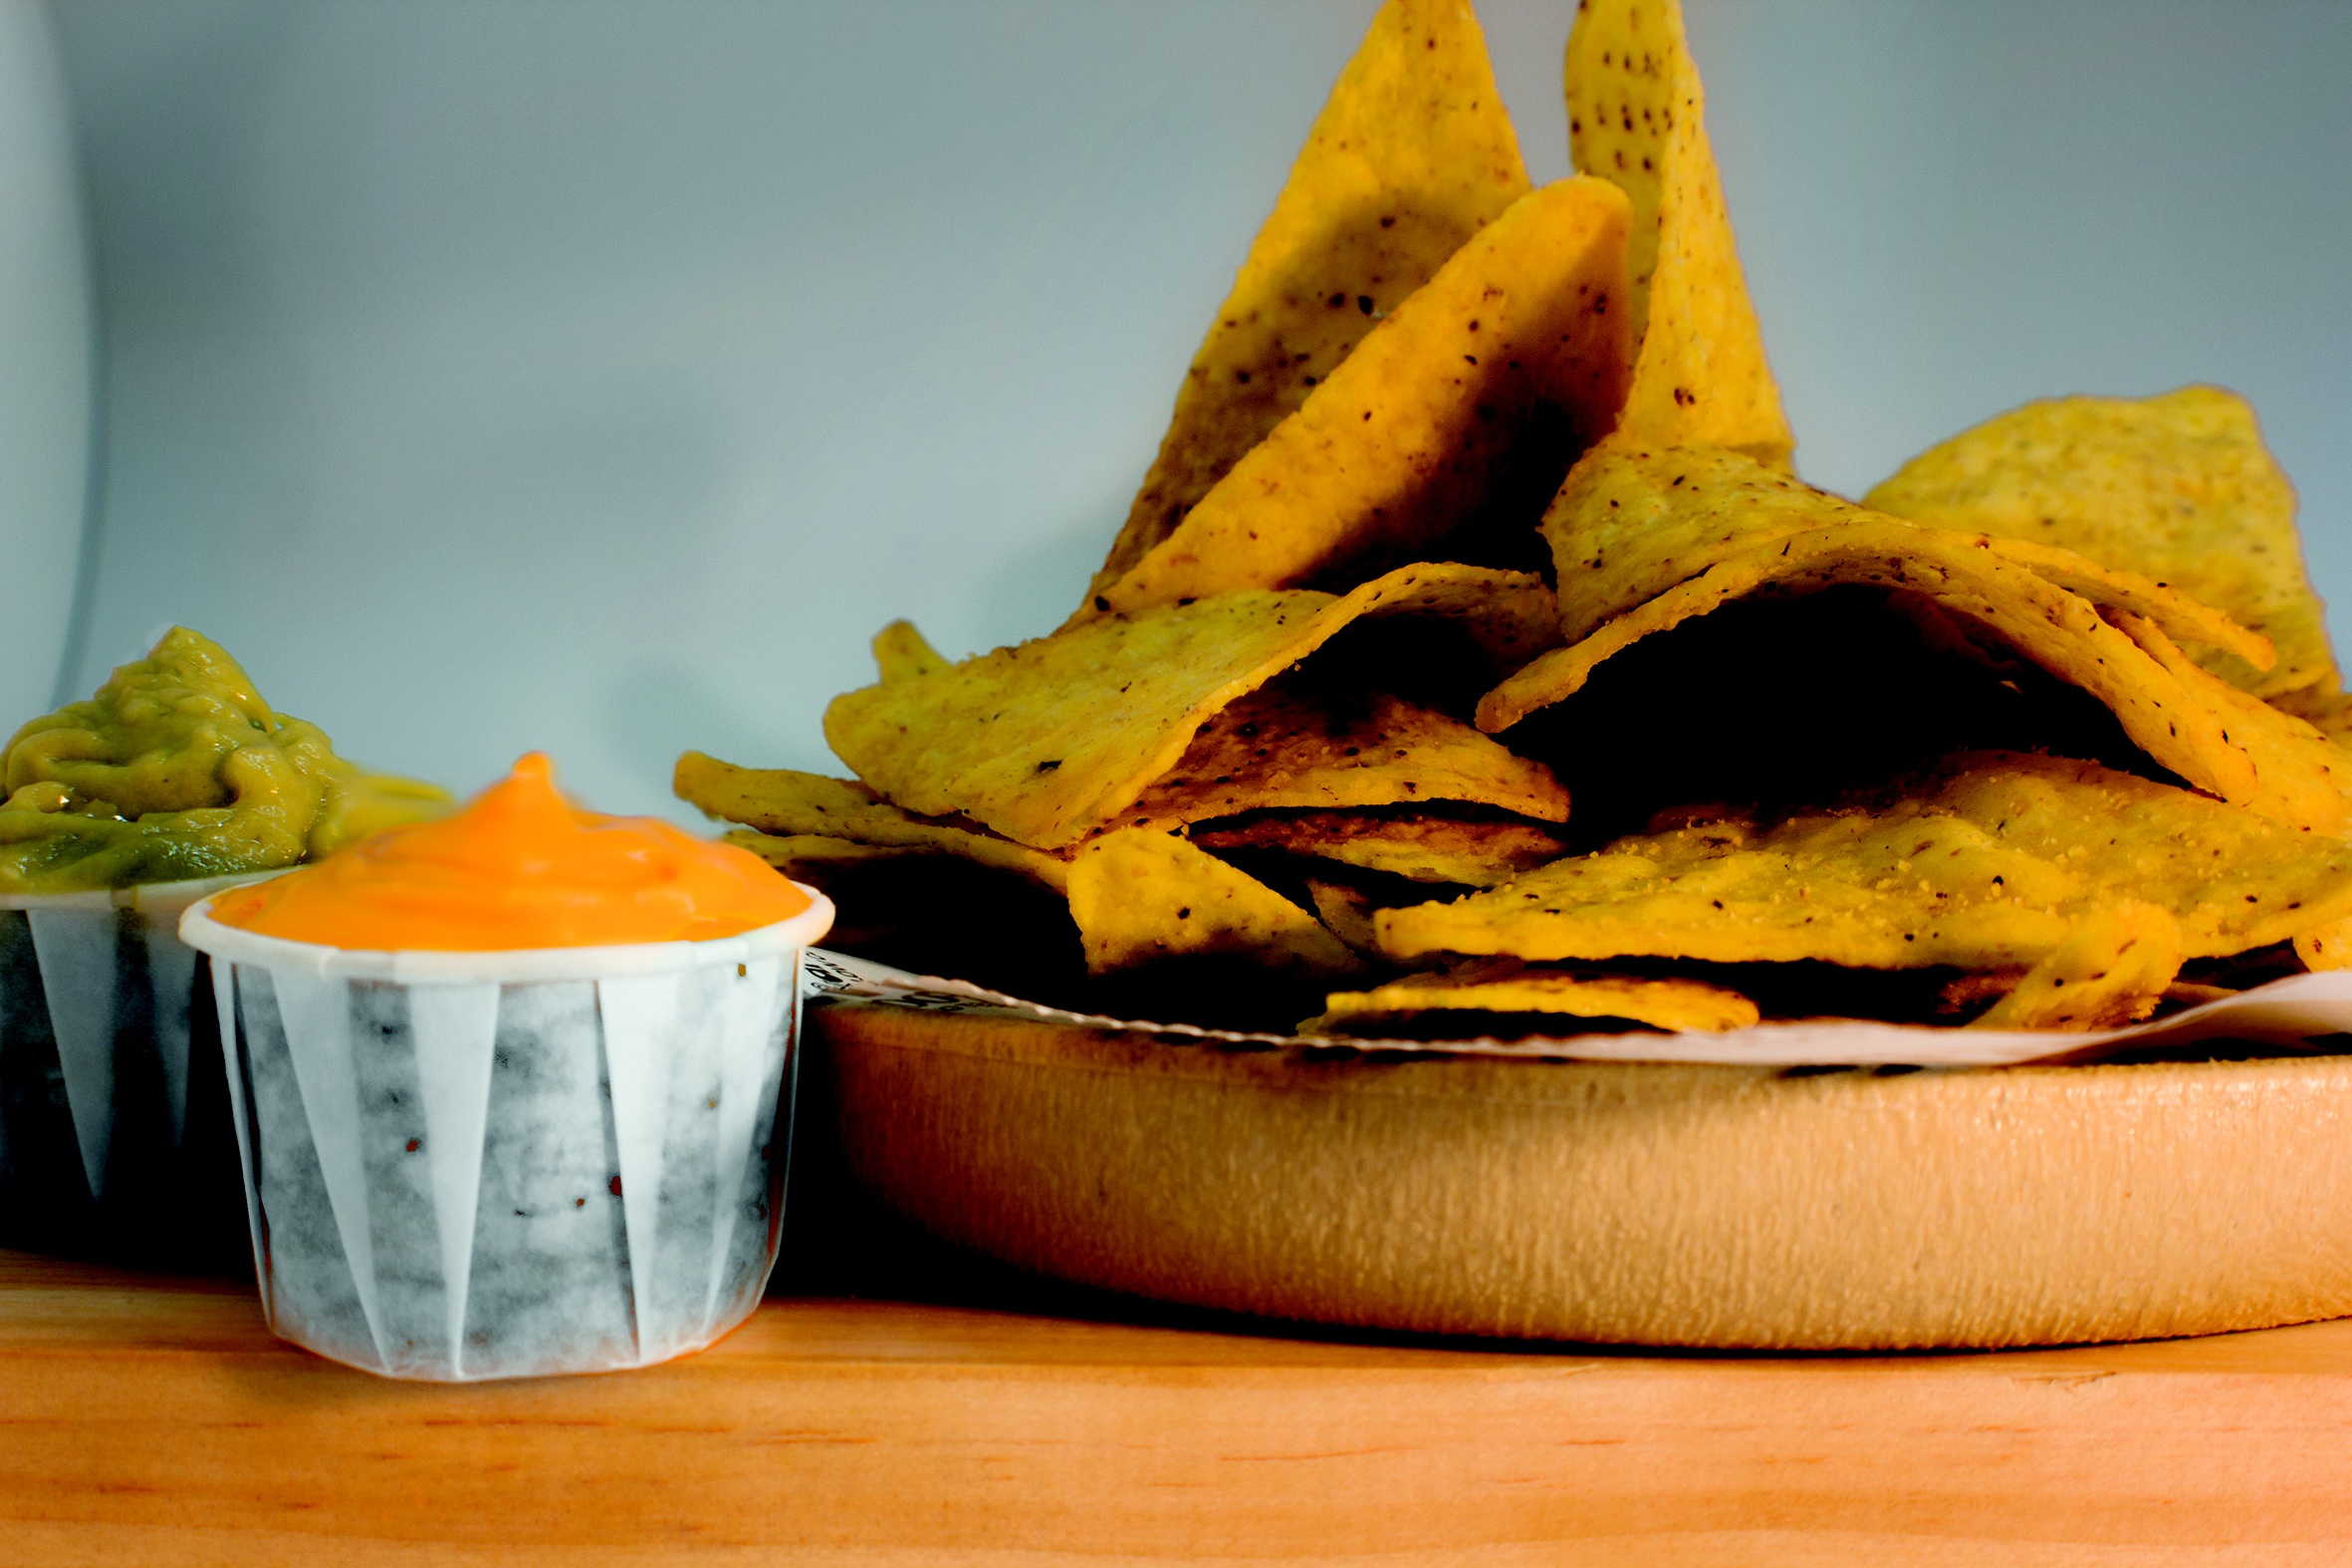
plant, fruit, leaf, dish, food, produce, vegetable, yellow, fast food, cheese, flavor, flowering plant, junk food, nachos, land plant